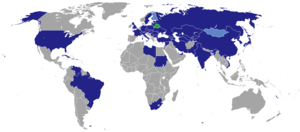
Cette page répertorie les représentations diplomatiques résidant et accréditées en Biélorussie. La capitale Minsk abrite 50 ambassades.